List of Stargate SG-1 characters

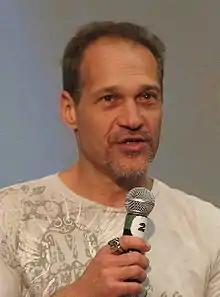
Jay Acovone at Comic Con, 2007

Charles Kawalsky portrayed by John Diehl (in the film) and Jay Acovone (in the series), is introduced in the 1994 "Stargate" as lieutenant colonel. He is Jack O'Neill's second in command for the first mission through the Stargate to Abydos and returns to Earth afterwards. When the Goa'uld Apophis attacks the SGC in the pilot episode of "Stargate SG-1", Kawalsky is re-introduced as a captain and reunites with his former teammates to bring Daniel Jackson back to Earth. Kawalsky is promoted to major and becomes the leader of the newly formed SG-2 team, accompanying SG-1 on their mission to Chulak to rescue Sha're and Skaara. However, before returning to Earth, Kawalsky is invaded by a Goa'uld parasite from a dead Jaffa warrior. In season 1's "The Enemy Within", the symbiote starts to take control of him back on Earth. A surgical removal of the Goa'uld is initially successful, but the symbiote turns out to be a dead husk whose intelligence has already taken over Kawalsky's mind. Kawalsky is eventually killed when Teal'c forces his head through the event horizon and closes the gate, severing most of Kawalsky's skull including the lobes controlled by the symbiote.